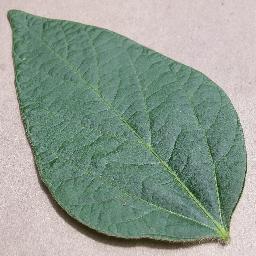
Label: Soybean___healthy